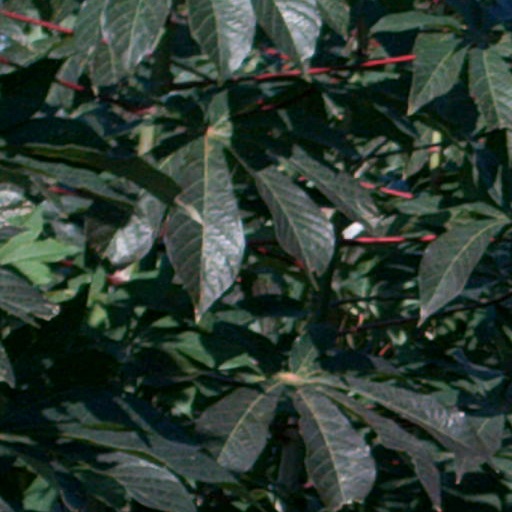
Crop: cassava